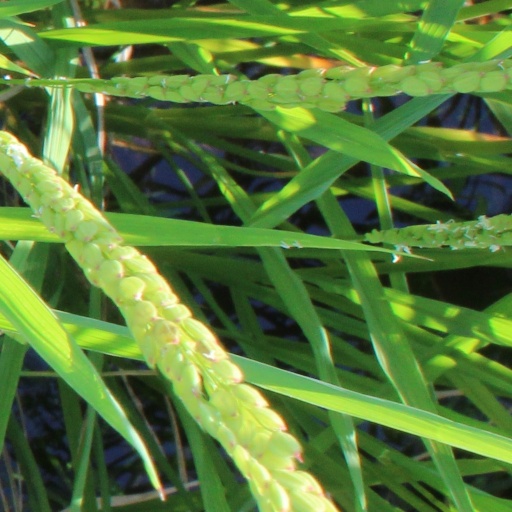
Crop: rice